Baron Niclas Silfverschiöld

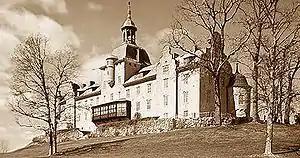
Koberg Castle,

Silfverschiöld was born on 31 May 1934 in Halland to Baron Carl-Otto Silfverschiöld (1899–1955) and Elsa Madeleine Bennich (1906–1994). His paternal grandfather, Baron Otto Silfverschiöld (1871–1951), was a member of the "Riksdag" and his paternal grandmother, Ingeborg von Horn (1873–1953), was the sister of novelist Brita von Horn and aunt of "Generalmajor" Carl von Horn. Silfverschiöld was raised at the family seats, Koberg Castle in Västergötland and Gåsevadholm Castle in Halland.